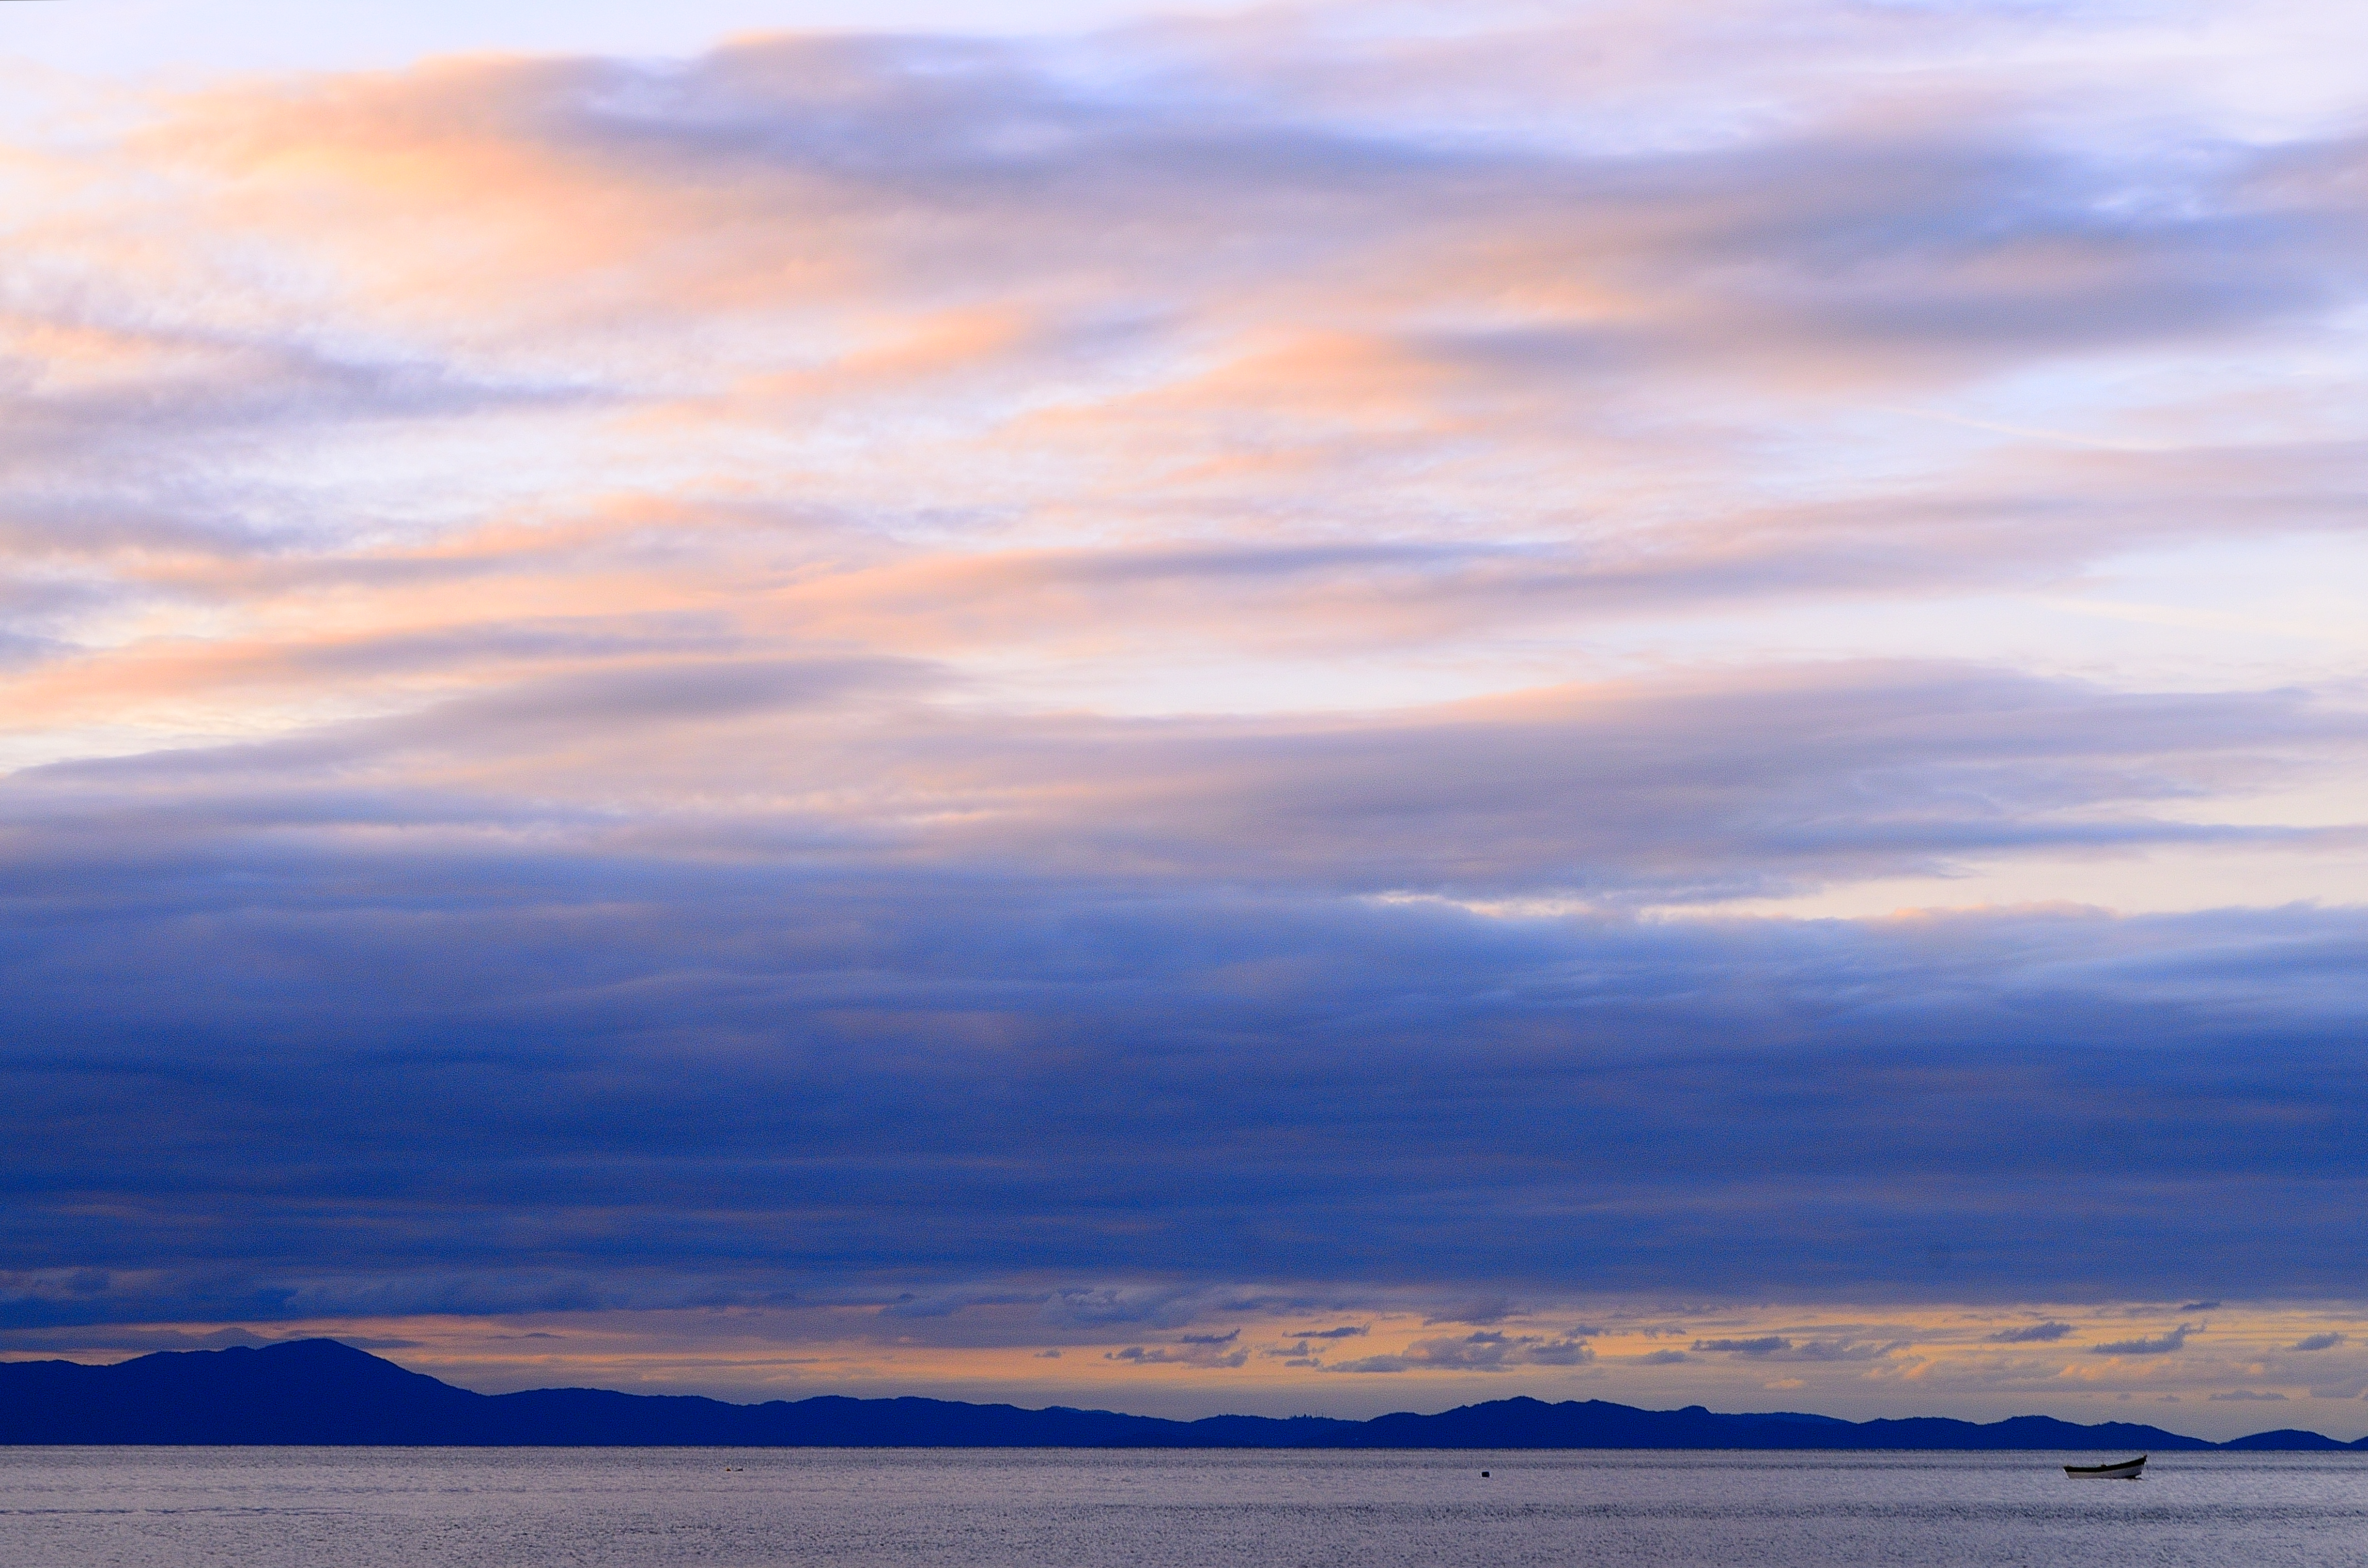
beach, sea, coast, ocean, horizon, cloud, sky, sunrise, sunset, sunlight, morning, shore, dawn, dusk, evening, reflection, bay, body of water, playa, brasil, florianopolis, santacatarina, lagoinha, br, pontadascanas, loch, afterglow